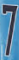
Number: 7